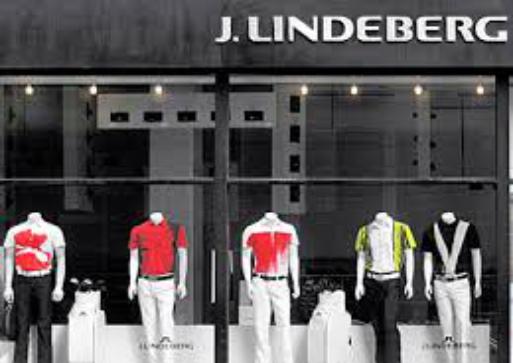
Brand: jlindeberg-1
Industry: Clothes